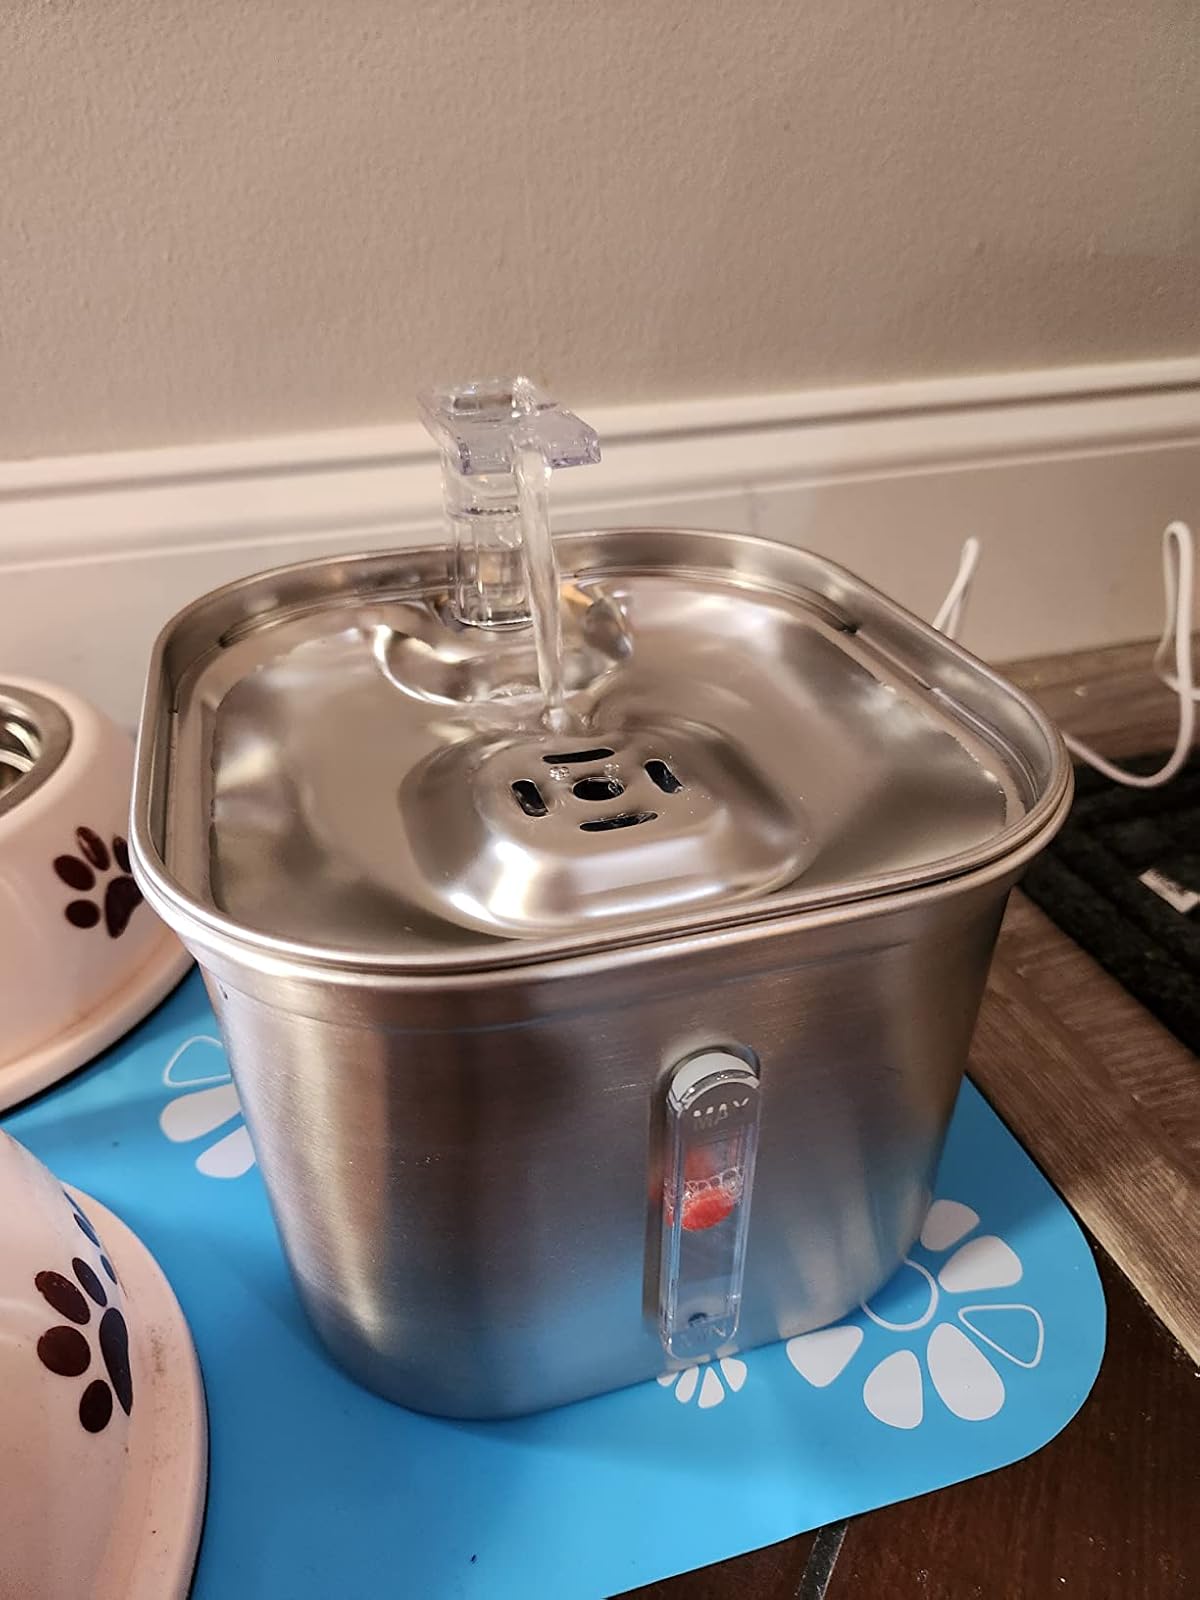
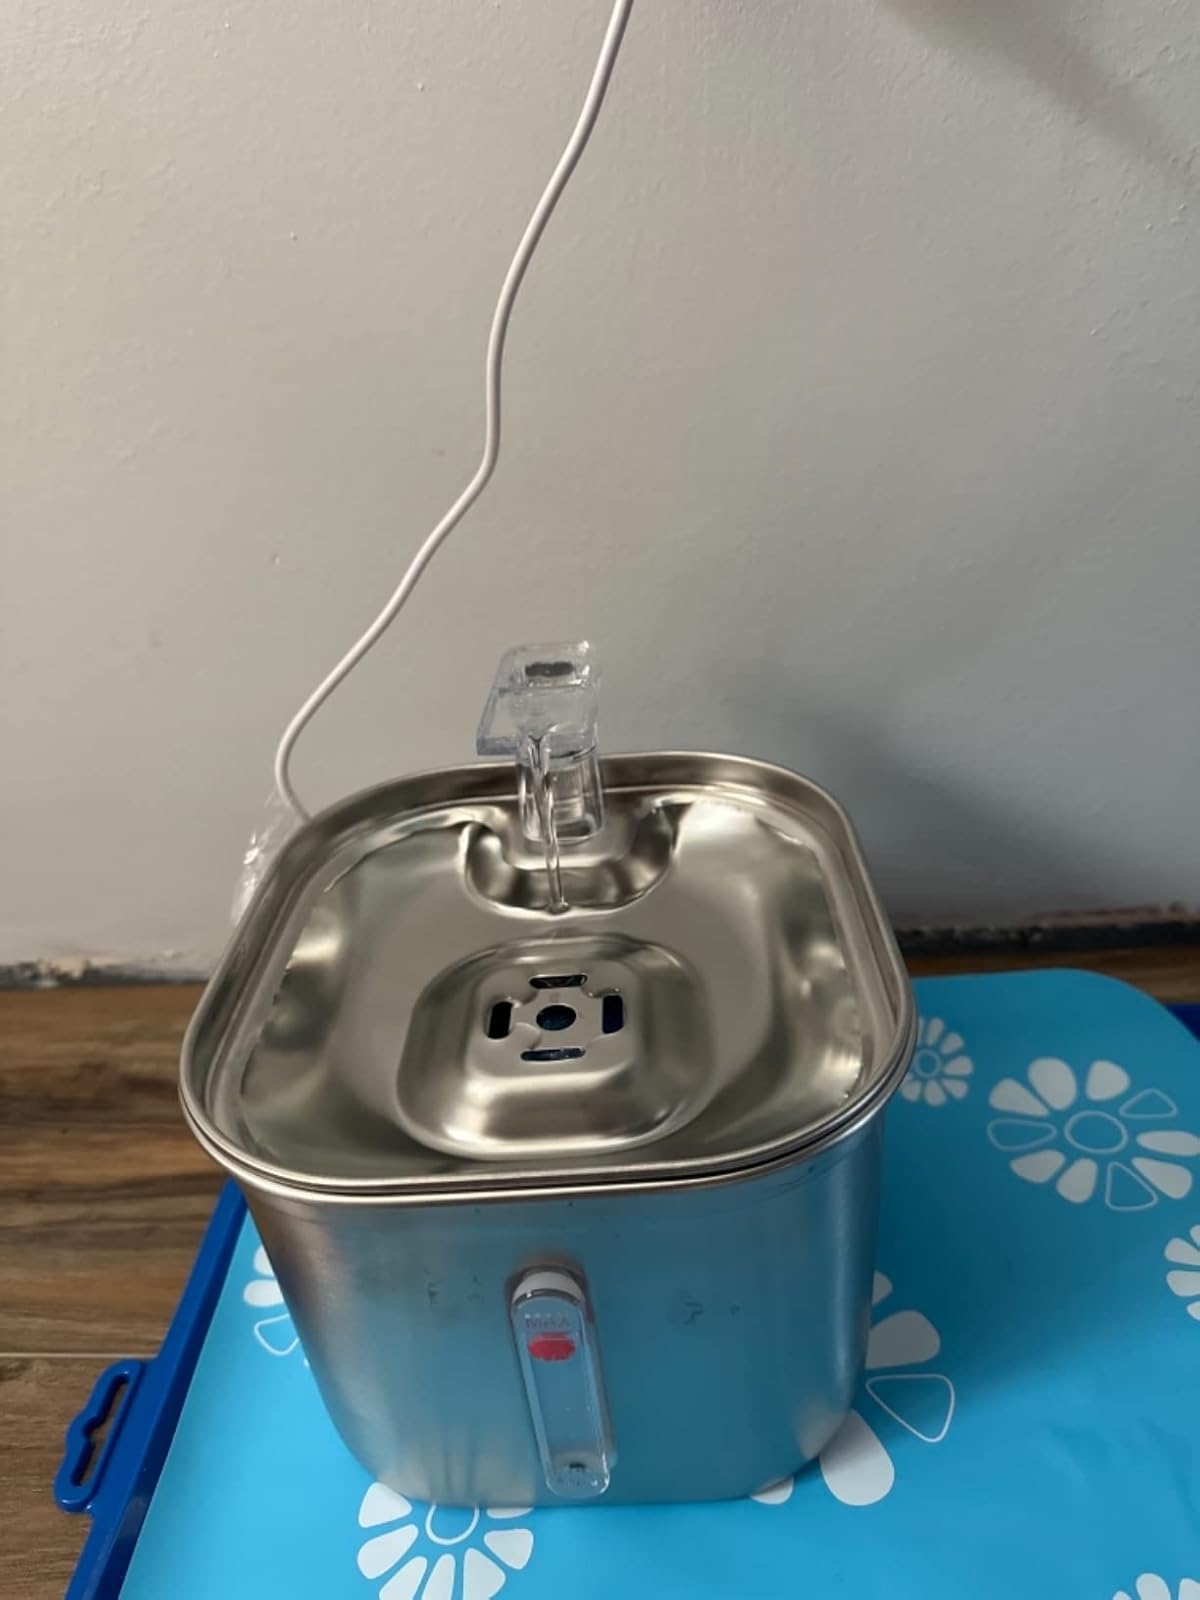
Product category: items_bowl
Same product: yes